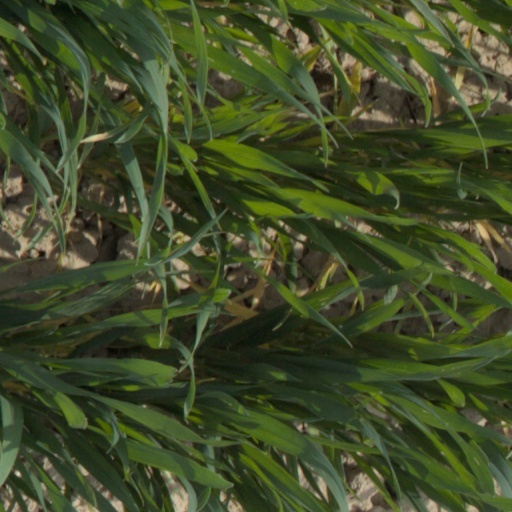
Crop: wheat